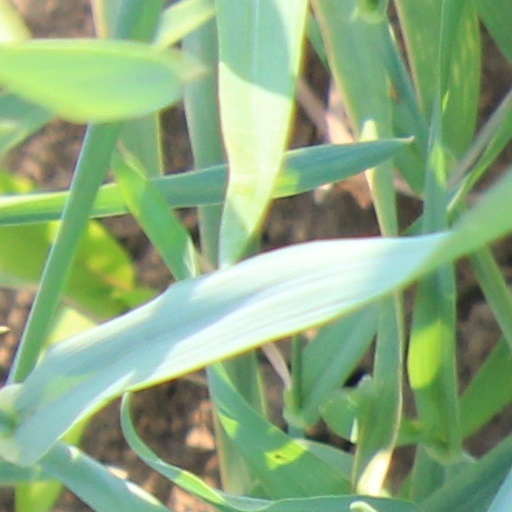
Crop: wheat